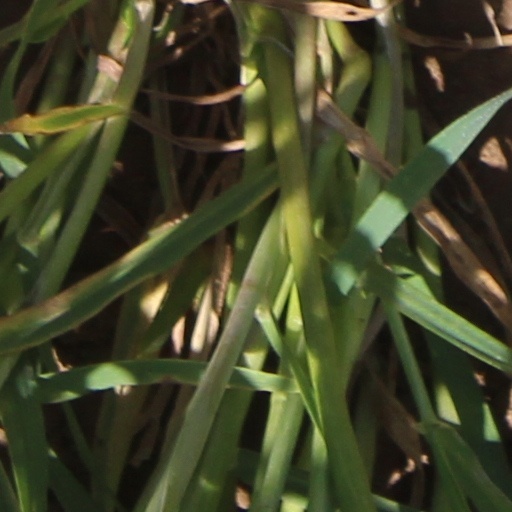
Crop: wheat